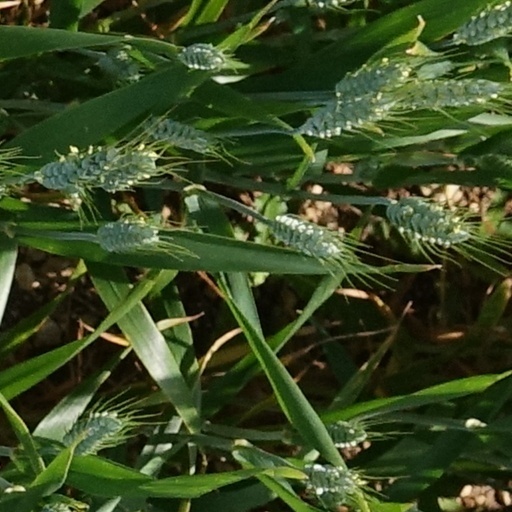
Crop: wheat